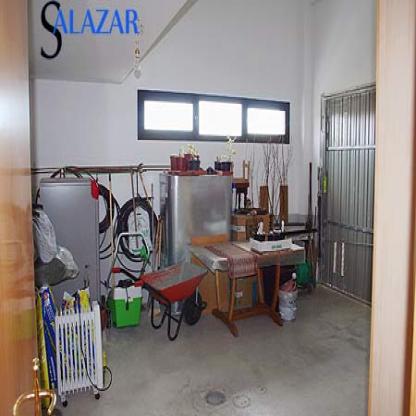
Scene: Indoor